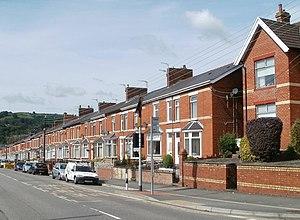
Ystrad Mynach est une ville du comté de Caerphilly au Pays de Galles. Sa population est de 19 775 habitants.